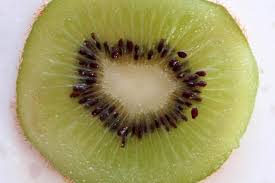
Label: Kiwi